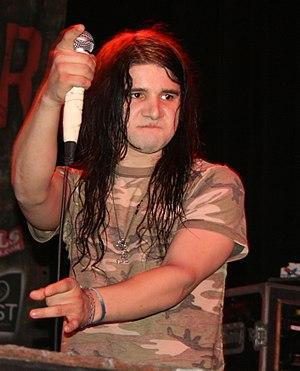
Skrillex, de son vrai nom Sonny John Moore, né le 15 janvier 1988 à Los Angeles, est un DJ et compositeur américain de musique électronique. Après avoir grandi au nord de la Californie, Sonny Moore rejoint le groupe de post-hardcore From First to Last en tant que chanteur en 2004 et y enregistre deux albums studio avant de se lancer dans une carrière musicale en solo. Il lance sa première tournée en solo la même année. Aux côtés d'une nouvelle formation de groupe, Sonny Moore joue à l'Alternative Press Tour en soutien à des groupes comme All Time Low et The Rocket Summer et apparaît sur la couverture des « 100 groupes à connaître » du magazine Alternative Press.